Emil Büchner

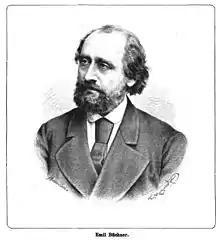
Engraving of Emil Büchner 1882

Adolf Emil Büchner (December 7, 1826 in Osterfeld – June 9, 1908 in Erfurt) was a German conductor and bandmaster. He wrote a number of compositions, including operas, chamber music, choral works, and symphonies.